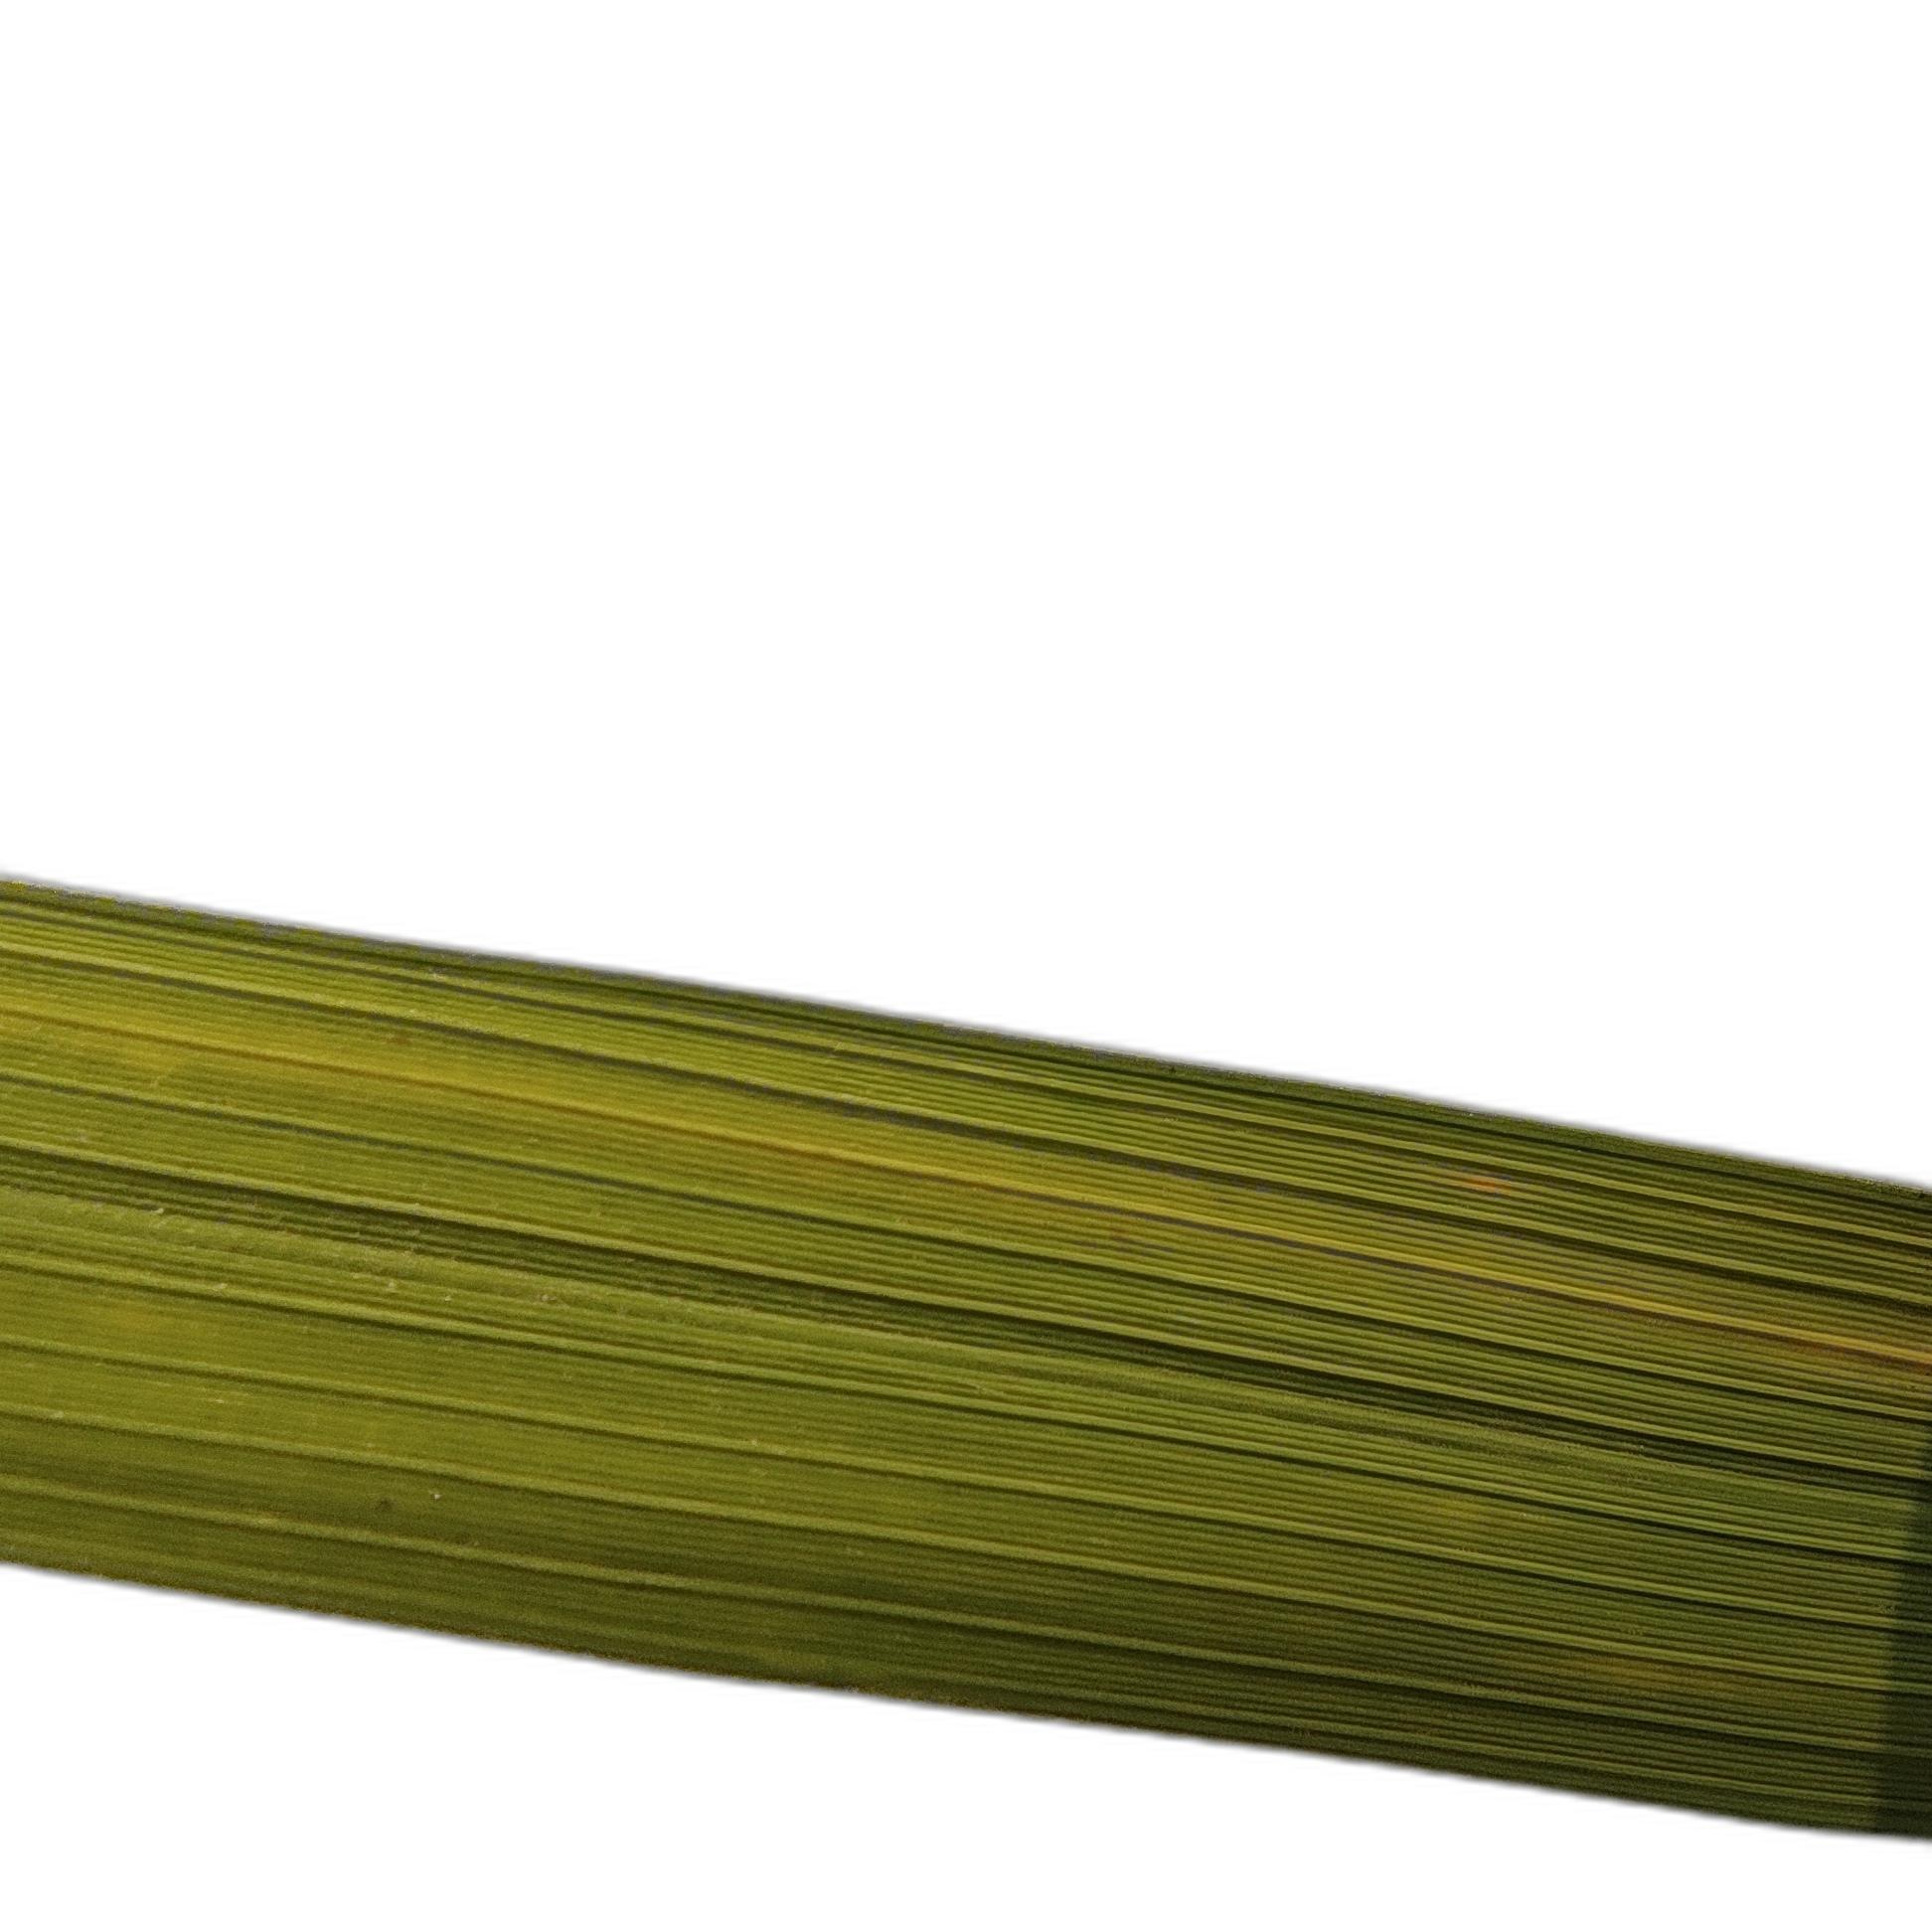
Label: Rice Tungro